Antoine Odier

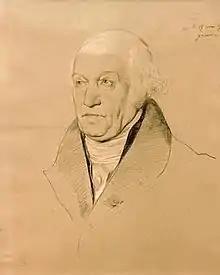
Portrait by Eugène Devéria

Antoine Odier (15 May 1766 – 19 August 1853) was a French banker and politician. He was born in the Republic of Geneva but moved to France and was naturalized during the French Revolution (1789–99). He was involved in the Indian cotton trade before founding a banking house in Paris during the Bourbon Restoration. He was politically liberal, supported the July Revolution of 1830 and opposed the seizure of power by Louis-Napoléon Bonaparte in 1851. He favoured protectionist economic policies, and led a lobby group to oppose lowering of tariffs.